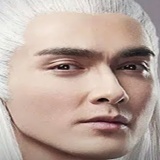
diễn viên Mao Tử Tuấn